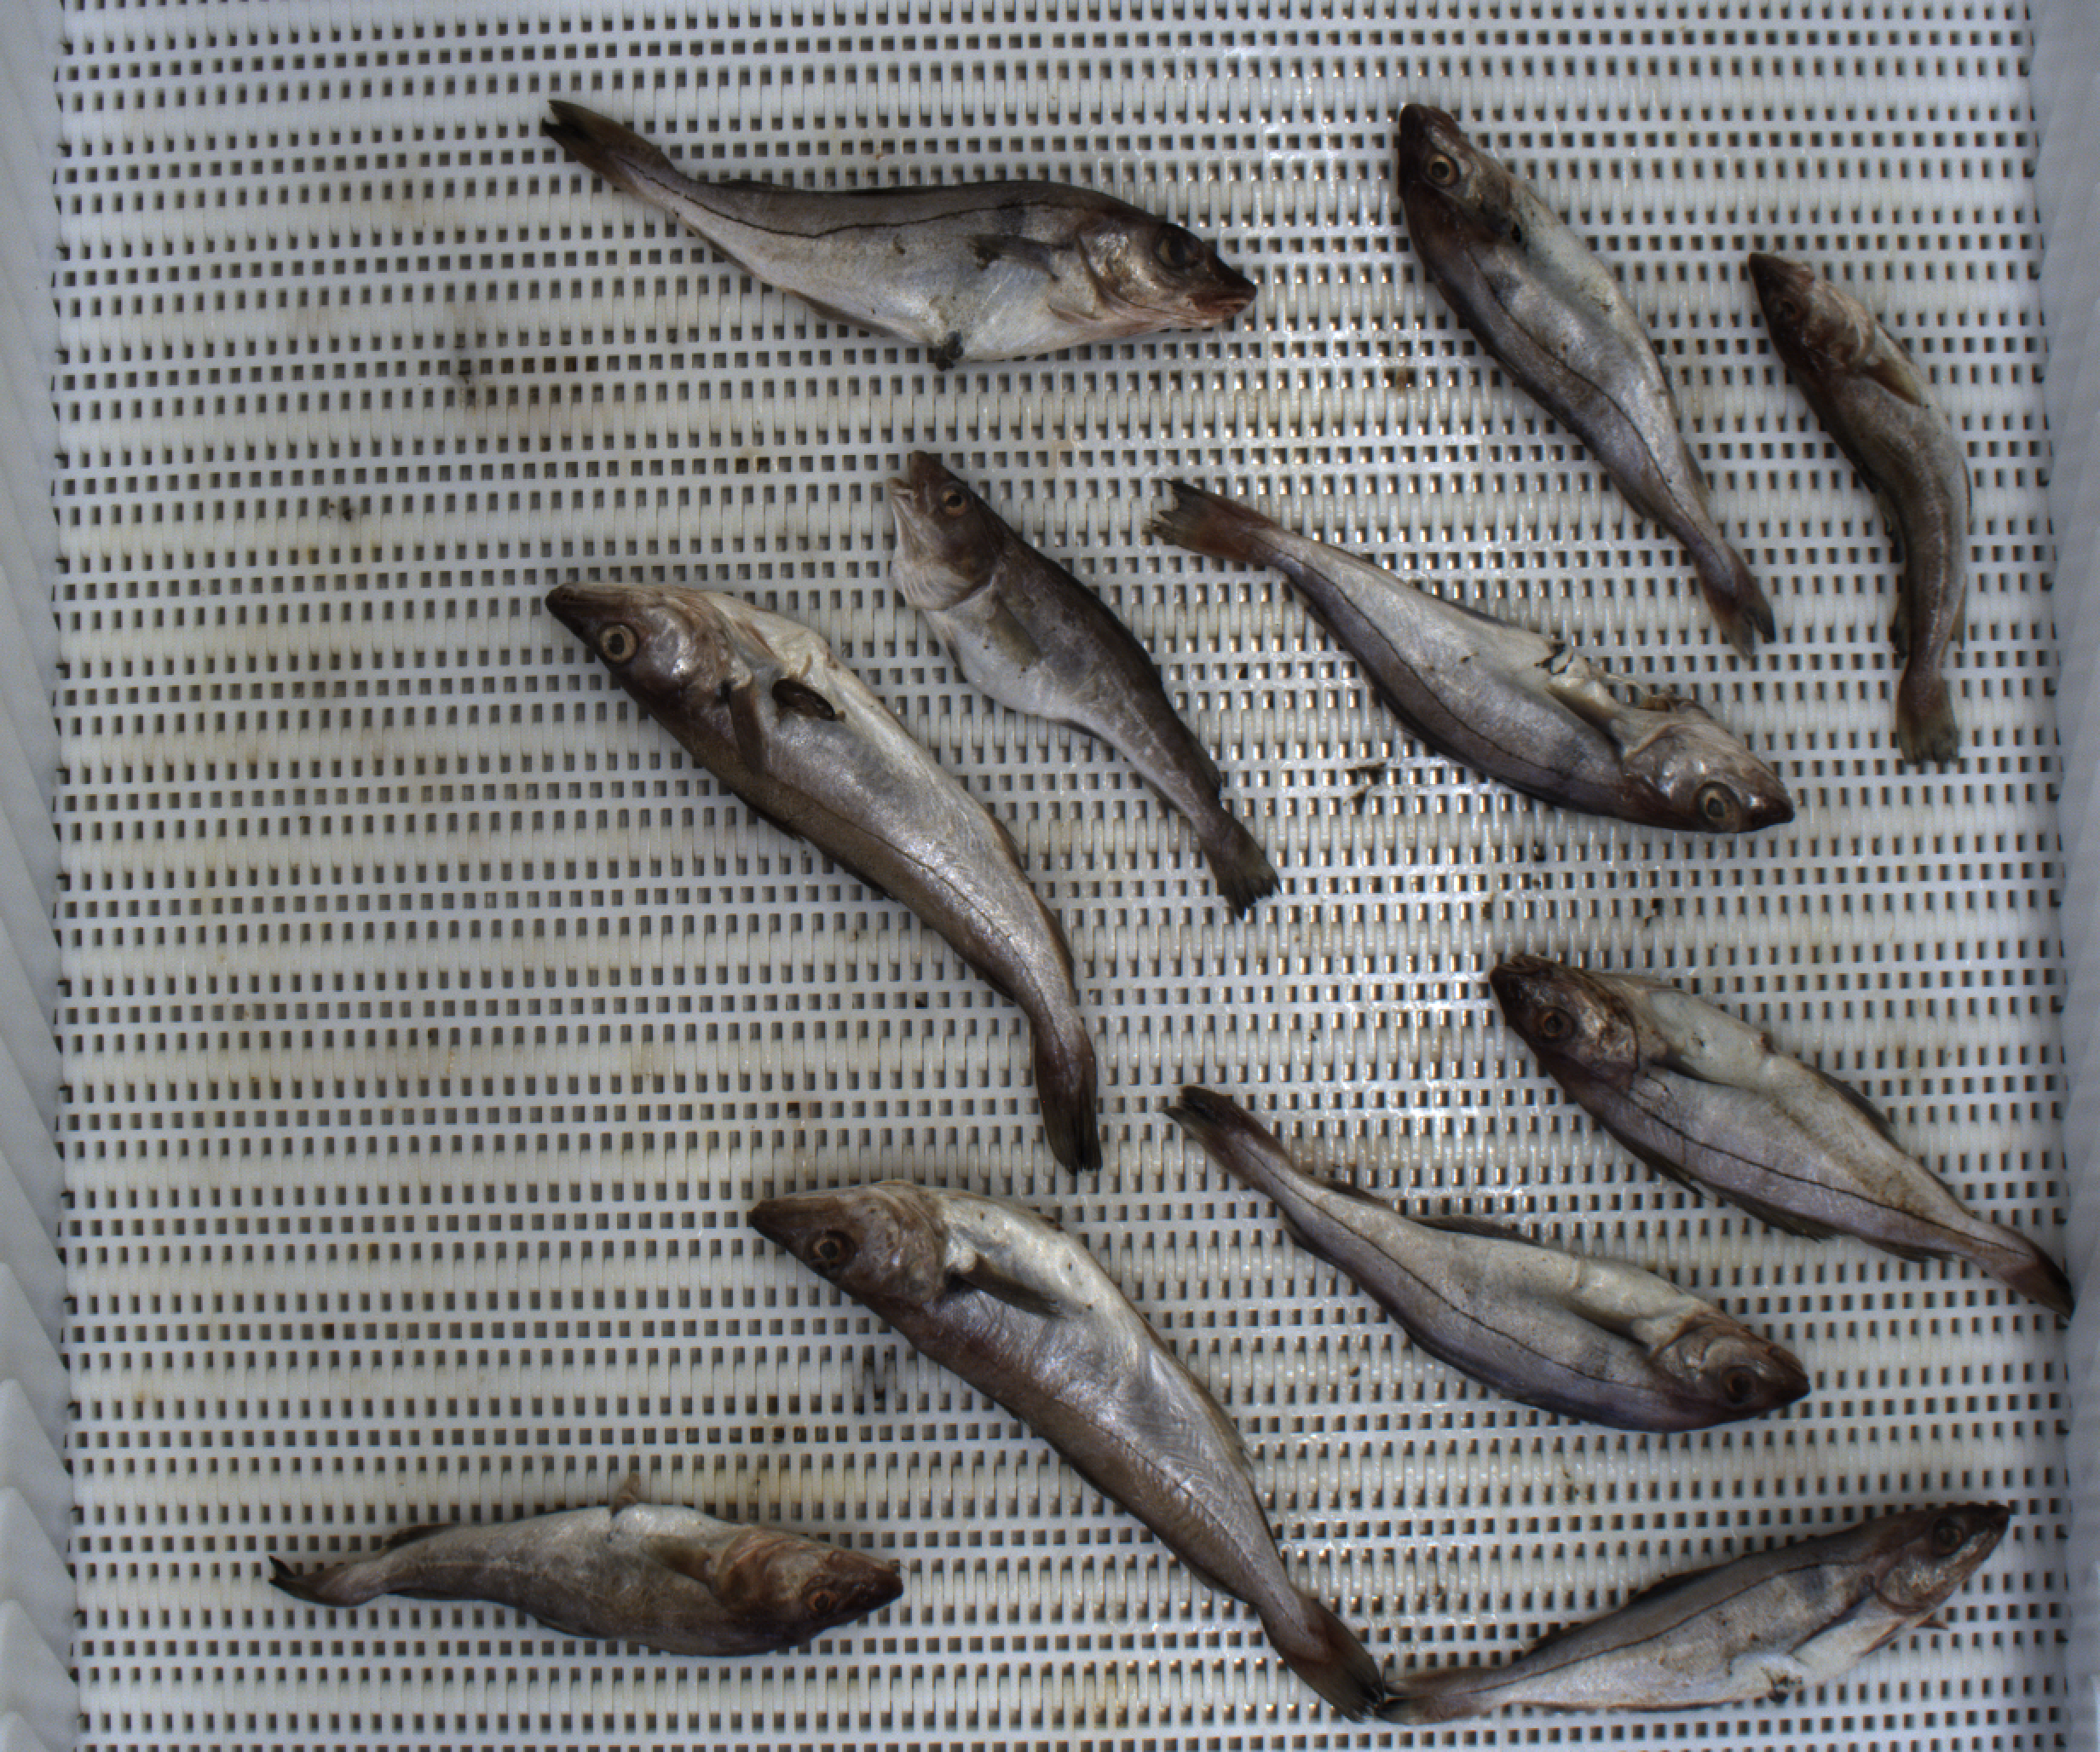
Total fish: 11
Cod: 3
Haddock: 6
Whiting: 2
Hake: 0
Horse mackerel: 0
Saithe: 0
Other: 0